Heuschrecke 10

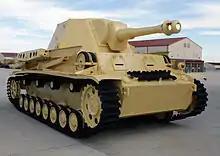
The Heuschrecke 10 after restoration by the Fort Sill DoL.

The Heuschrecke consisted of a welded steel hull, with thickness ranging from 10 to 25 millimeters, and sloped armour to deflect incoming fire more effectively. It had a large ammunition stowage, making it one of the chosen ammunition-carriers to help alleviate losses of ammunition that could not otherwise be transported. The original prototype engine was the twelve-cylinder Maybach HL90, but for the production models, the twelve-cylinder Maybach HL100 was chosen.